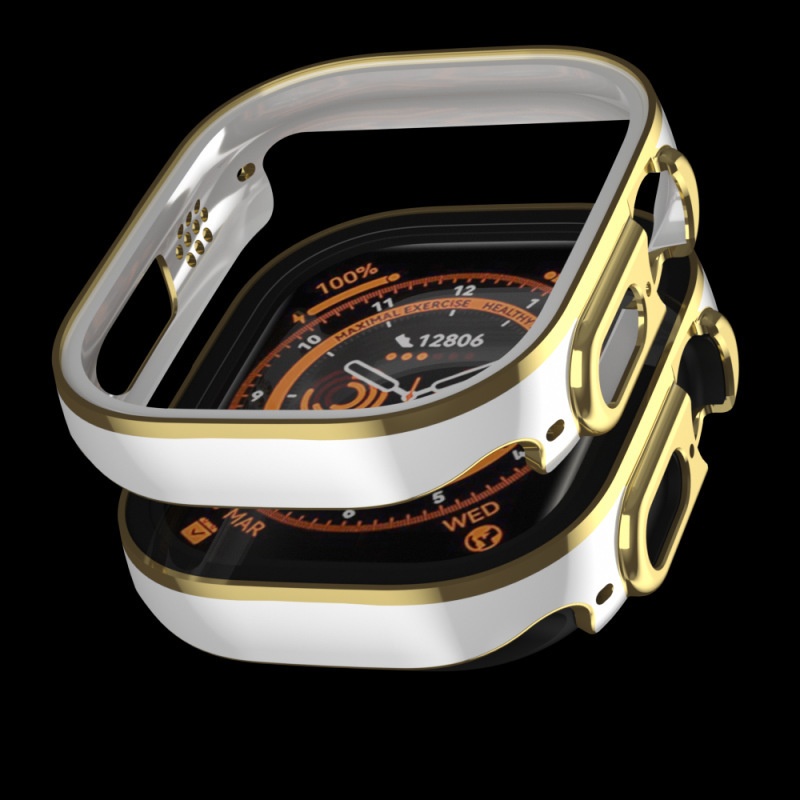
Protection Case AppleWatchUltra Case AppleWatch Two-color All-in-one Case
Product information: Material: PC+ toughened glass Product size: 40/41/44/45/49mm Applicable model: Apple/ Apple Product weight: 5-7 g Packing list: OPP Packing list: Protective shell*1
Brand: FAME US FOX
Category: Apparel & Accessories > Jewelry > Watch Accessories